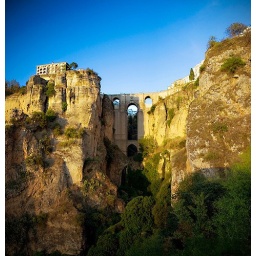
18th century bridge over El Tajo, river gorge dropping 130m.Parador de Ronda to the left.